Tom Cole (racing driver)

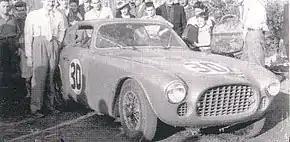
Cole (left), standing next to the Ferrari 225 S owned by his co-driver "Pagnibon" at the 1952 24 Hours of Le Mans.

In March 1952, Cole took second place in the Vero Beach 12 Hour Endurance Road Race. He was surrounded by Ferrari drivers on the podium. That summer he launched his European racing campaign at Le Mans, with a Ferrari 225 S, serial number 0152EL, belonging to his co-driver "Pagnibon" but entered by Scuderia Ferrari. They ran as high as 15th before retiring with ignition issues. Shortly after, he purchased his own Vignale bodied 225 S, serial number 0194ET. He drove it in two Italian road races: the Targa Florio (placing 11th overall) and the Dolomites Gold Cup Race (15th overall). August saw Cole return to Britain with his Ferrari. He took part in the Daily Mail International Festival at the Boreham Circuit, finishing fifth in the S+2.0 race despite fading brakes. A fortnight later, he partnered Graham Whitehead in the inaugural Goodwood Nine Hours, finishing second in a race of high attrition despite again suffering fading brakes. His Ferrari was photographed during this race and featured on the cover of "Motor Sport" in September 1952. Cole followed this up with second place at the Bari Grand Prix.